Steven Jay Russell

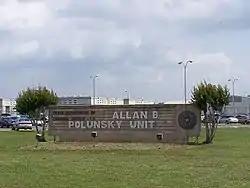
Allan B. Polunsky Unit, where Russell was located

Russell was adopted in 1957 after his birth parents divorced by Georgia and David Russell, whose family owned a produce business. At the age of 18, he began working for the family business, and he also volunteered as a reserve sheriff's deputy and played organ for his church. In 1976, he married Debbie Davis, daughter of the police chief's secretary, and their daughter, Stephanie, was born two years later. Russell and his wife divorced after he revealed to her that he was gay.